Private art museum

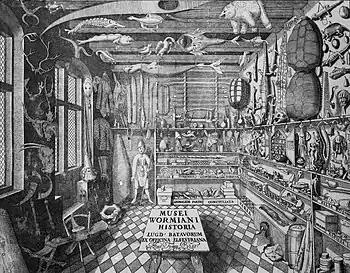
"Musei Wormiani Historia", the frontispiece from the Museum Wormianum depicting Ole Worm's cabinet of curiosities

In early Renaissance Europe, Wunderkammern (cabinets of art and marvels) were assembled by wealthy merchants and ruling families to display their collections of art and artifacts. After cabinets of curiosities fell out of fashion in the late 1800's, what prevailed were public displays of art by royal families such as the Medicis of Italy. The Medici family was one of the wealthiest in Europe and had the means and power to directly commission works from Leonardo da Vinci, Michelangelo and Raphael and build one of the largest collections of paintings and sculpture in the world.